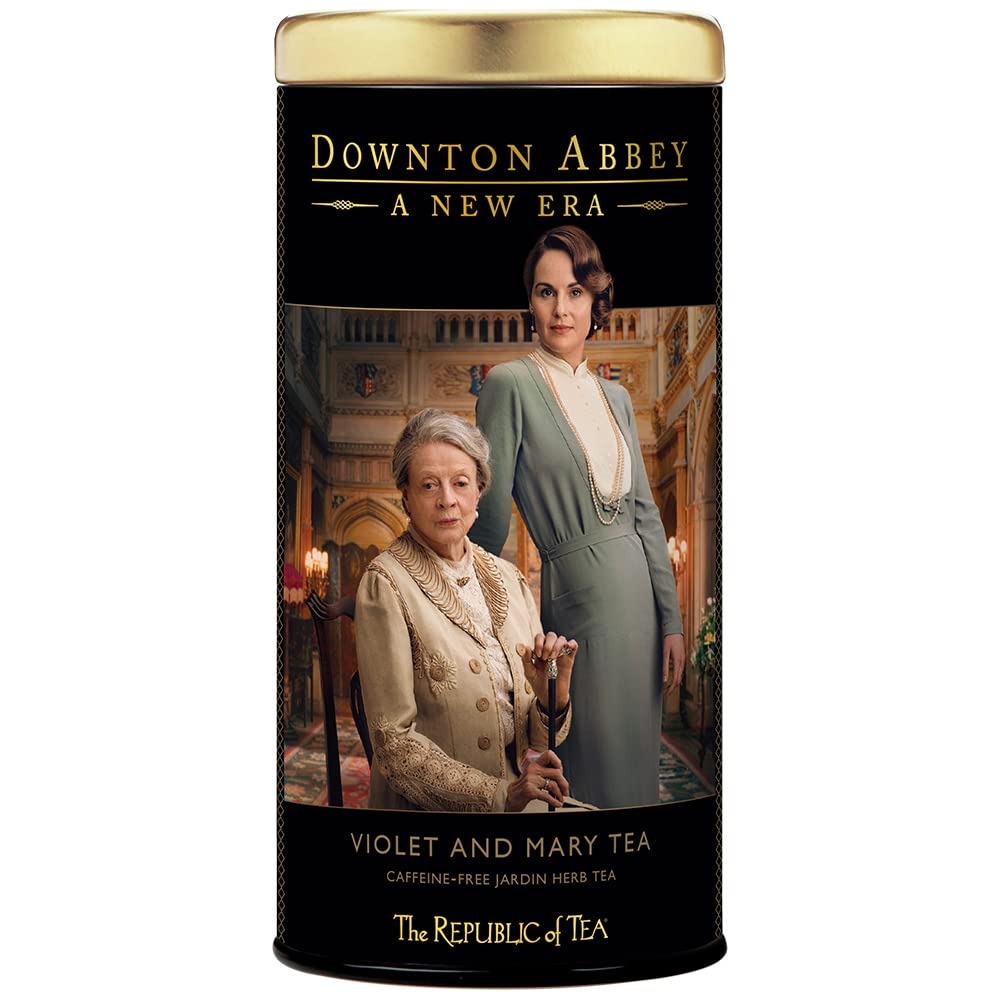
Item Name: The Republic of Tea – Downton Abbey Violet and Mary Tea – Caffeine-Free Jardin Herb, 36 Tea Bags
Value: 36.0
Unit: Count

Price: 26.08